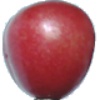
Label: Cherry 2